Disc film

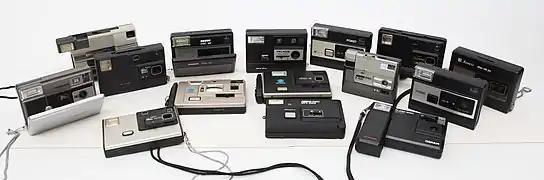

The 1983 "Minolta Disc-7" camera introduced a predecessor of the selfie stick—a convex mirror on its front to allow the composition of self-portraits, and its packaging showed the camera mounted on a stick while used for such a purpose.